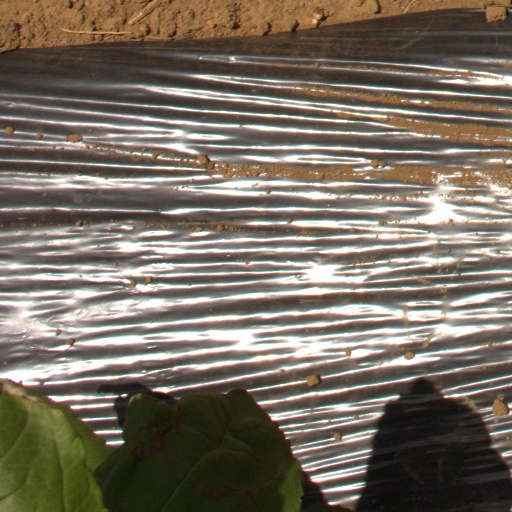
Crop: Jerusalem artichoke